Solar wind

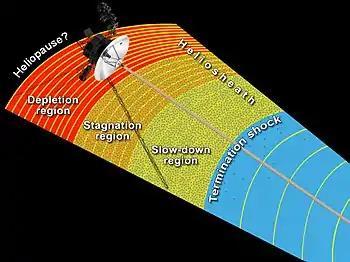
An infographic featuring the outer regions of the heliosphere based on results from the Voyager spacecraft

The solar wind "blows a bubble" in the interstellar medium (the rarefied hydrogen and helium gas that permeates the galaxy). The point where the solar wind's strength is no longer great enough to push back the interstellar medium is known as the heliopause and is often considered to be the outer border of the Solar System. The distance to the heliopause is not precisely known and probably depends on the current velocity of the solar wind and the local density of the interstellar medium, but it is far outside Pluto's orbit. Scientists hope to gain perspective on the heliopause from data acquired through the Interstellar Boundary Explorer (IBEX) mission, launched in October 2008.